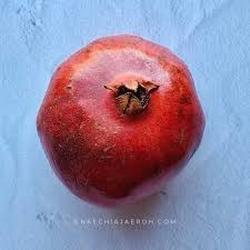
Label: Pomegranate